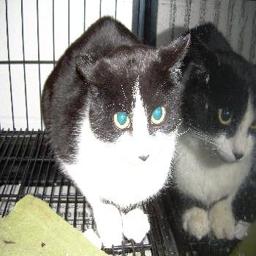
Animal: cats